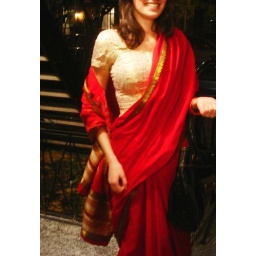
A beautiful girl trick or treating in a gorgeous red saree.